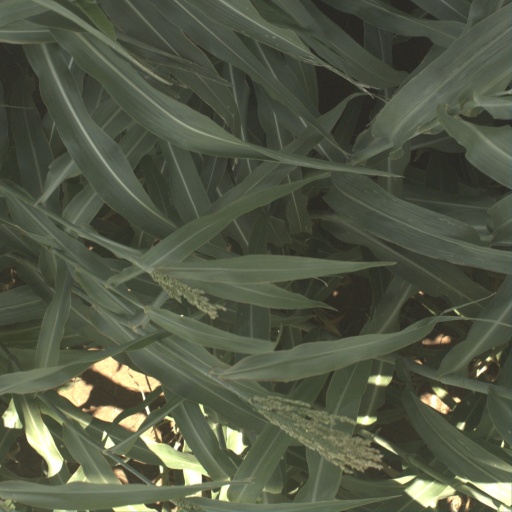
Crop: sorghum